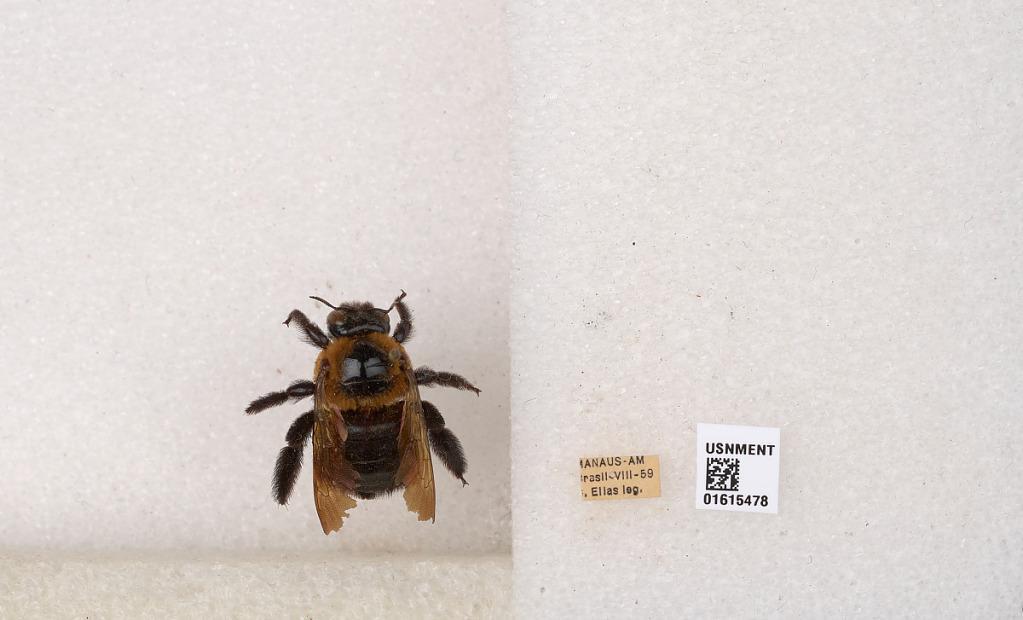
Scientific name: Xylocopa (Neoxylocopa) similis Smith
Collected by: H. Dyar
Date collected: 1959-8-1
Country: Brazil
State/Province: Amazonas
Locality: Manaus